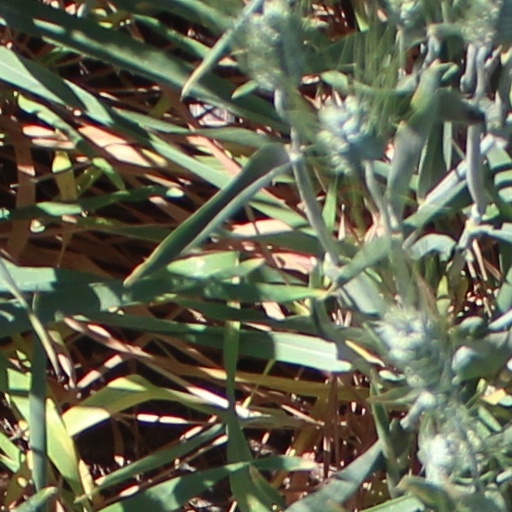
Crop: wheat